Yellow-vented warbler

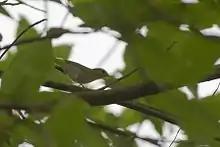
An individual not from a bird wave, from Mahananda Wildlife Sanctuary, West Bengal.

It is found in Bangladesh, Bhutan, China, India, Laos, Myanmar, Nepal, and Thailand. Its natural habitat is subtropical or tropical moist montane forests.